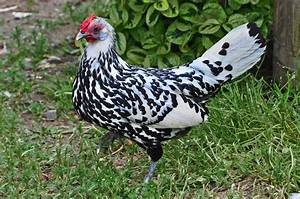
Label: gallina